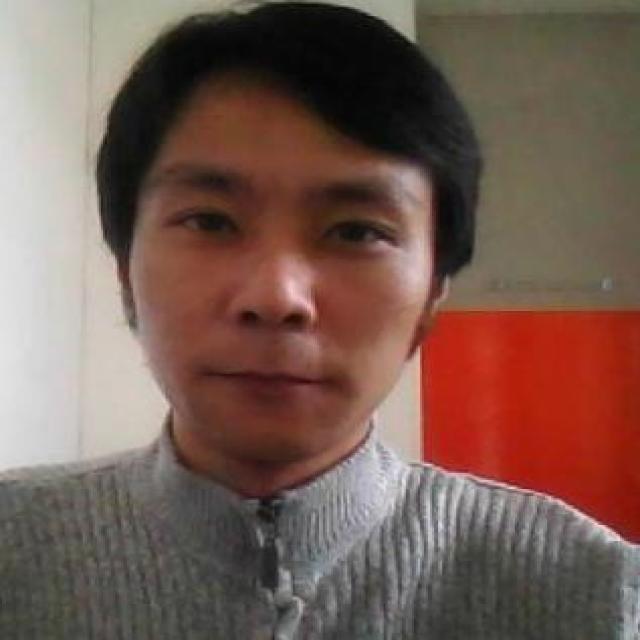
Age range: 21-44